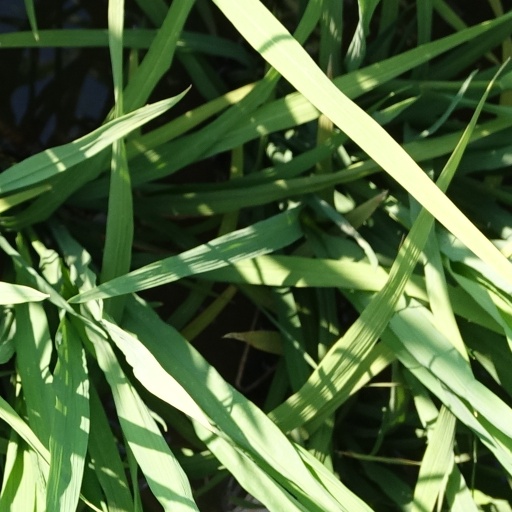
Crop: rice